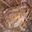
Label: frog